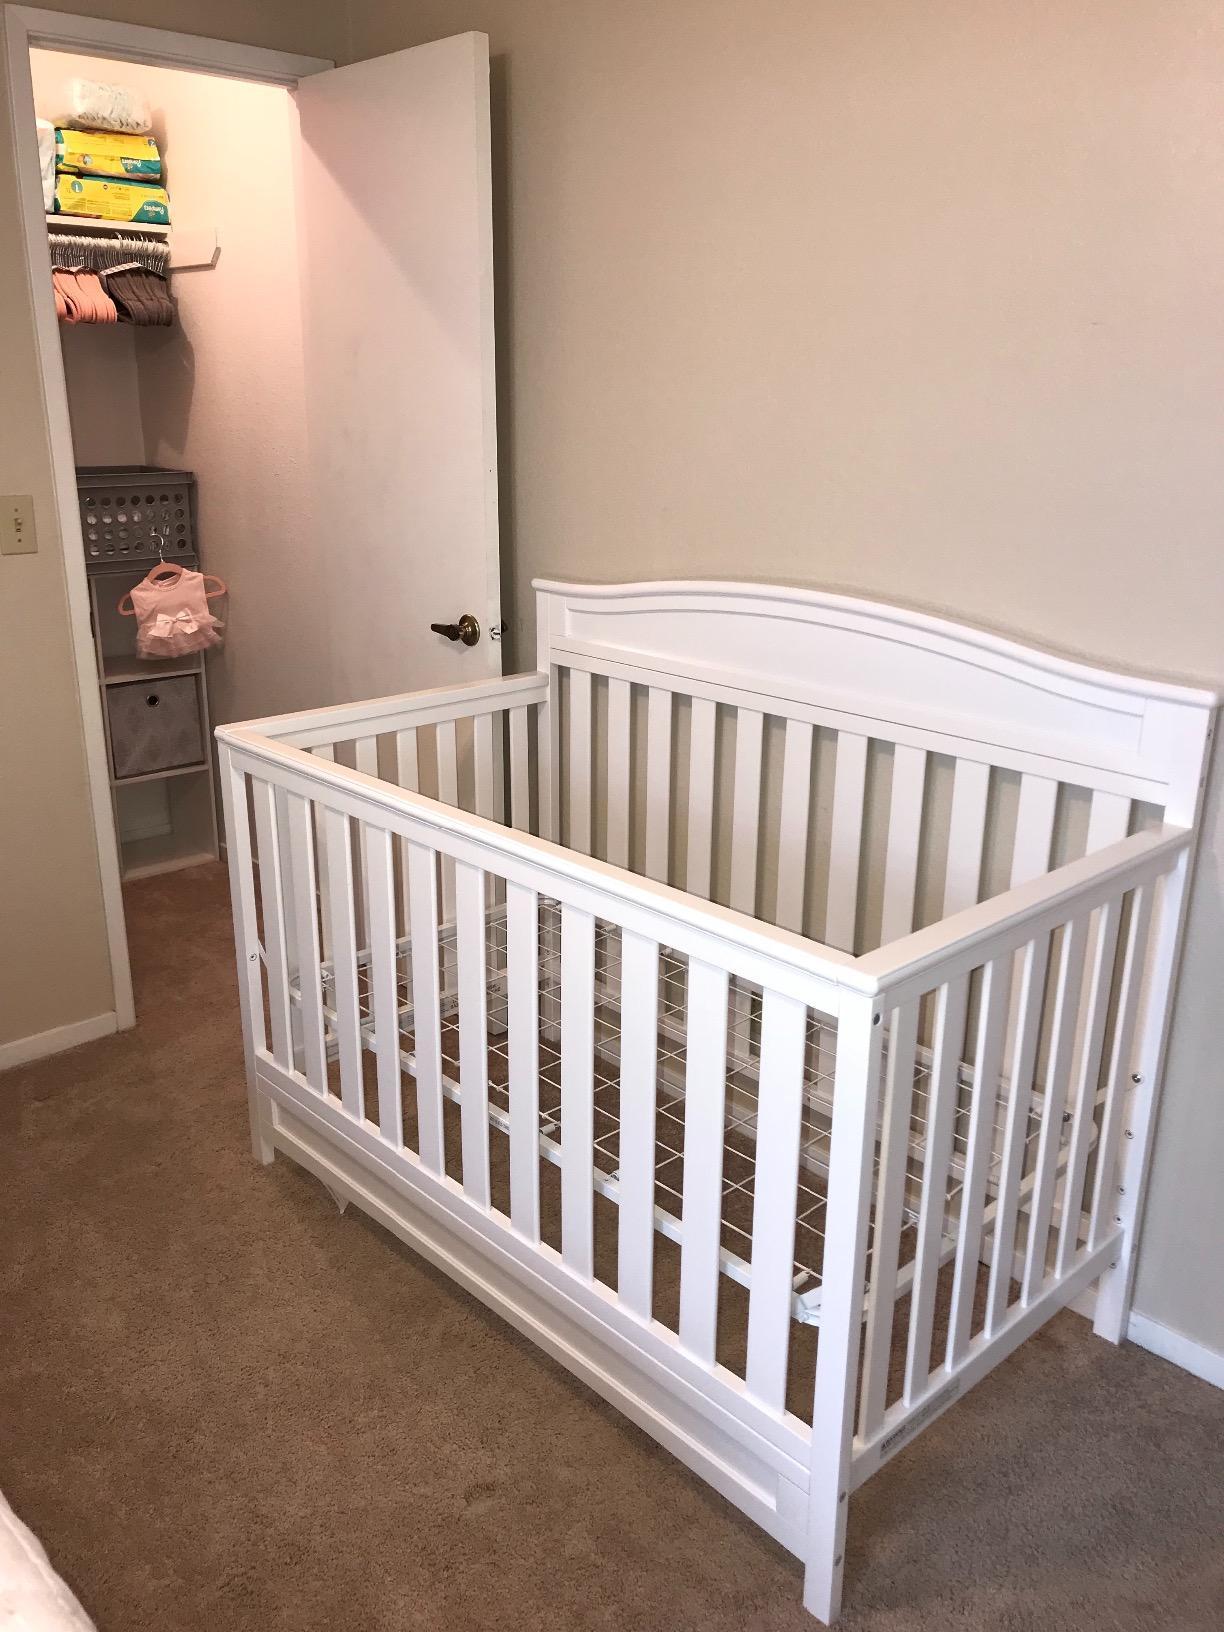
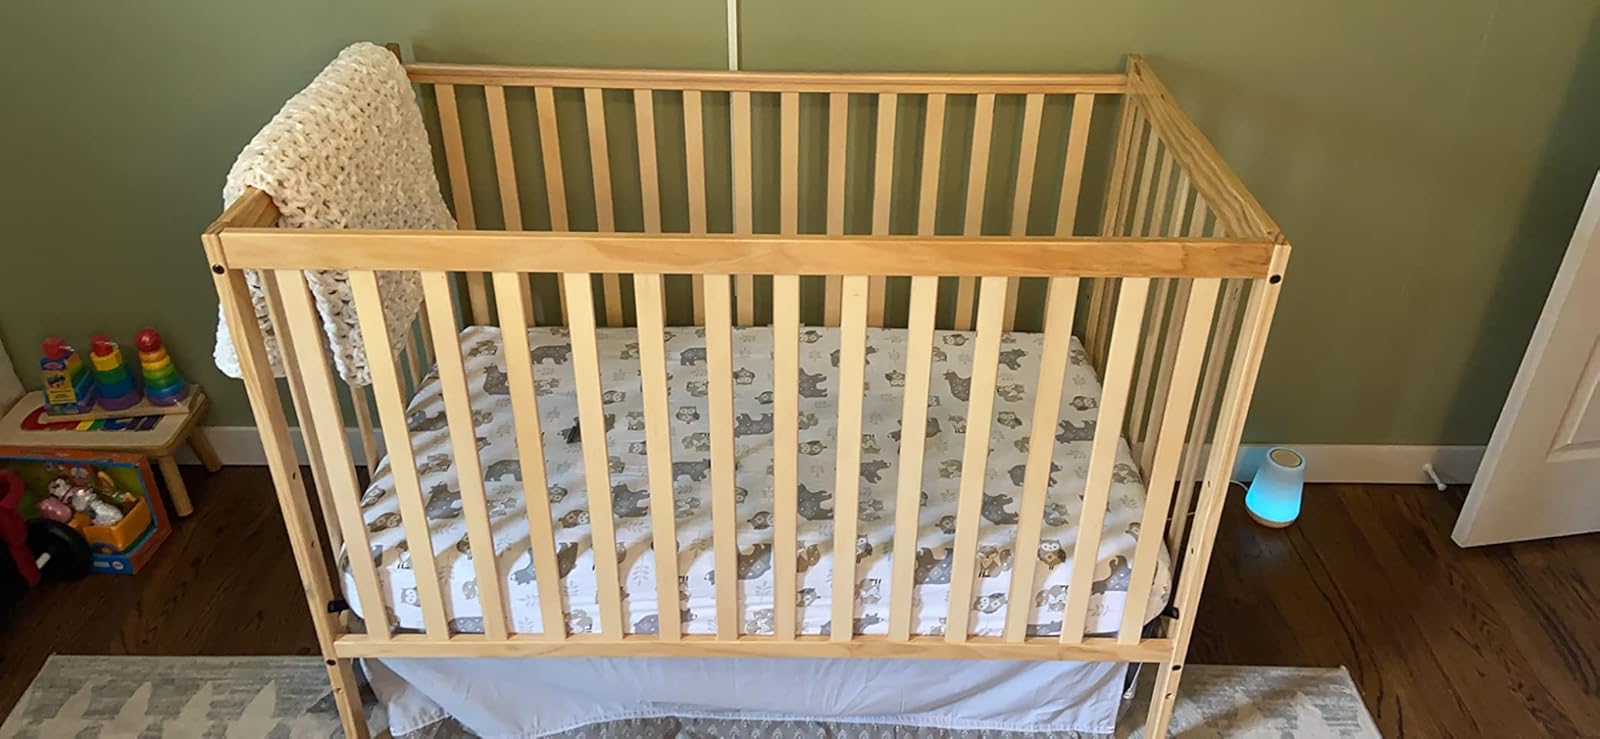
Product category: products_crib
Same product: no